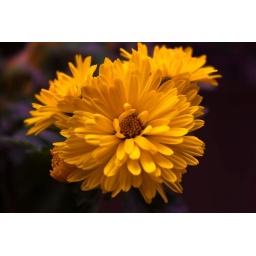
A yellow flower in my garden...